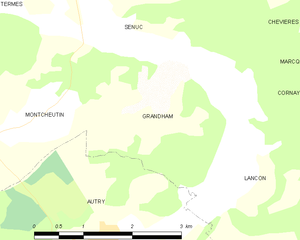
Carte des communes françaises: Grandham